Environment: real
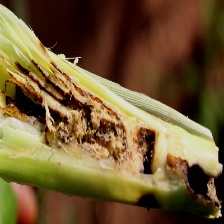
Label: fall_armyworm